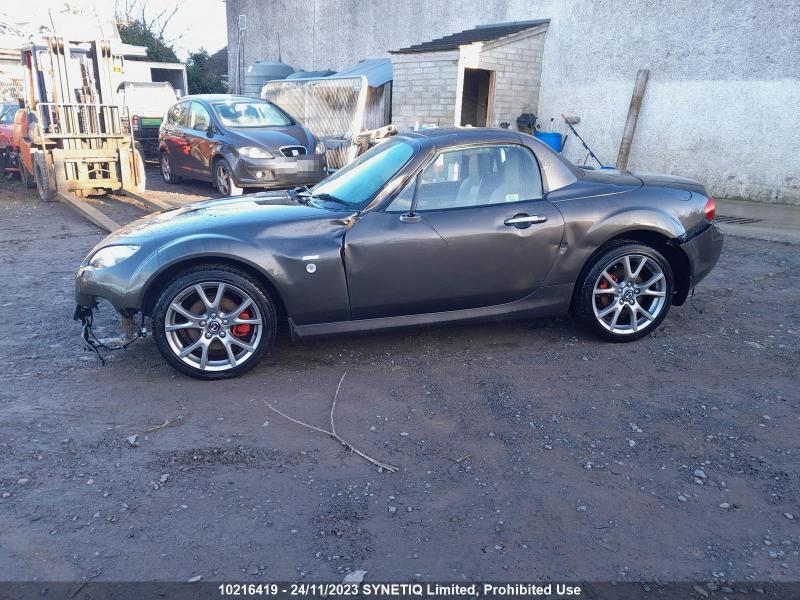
Aucun dommage détecté.
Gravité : aucun